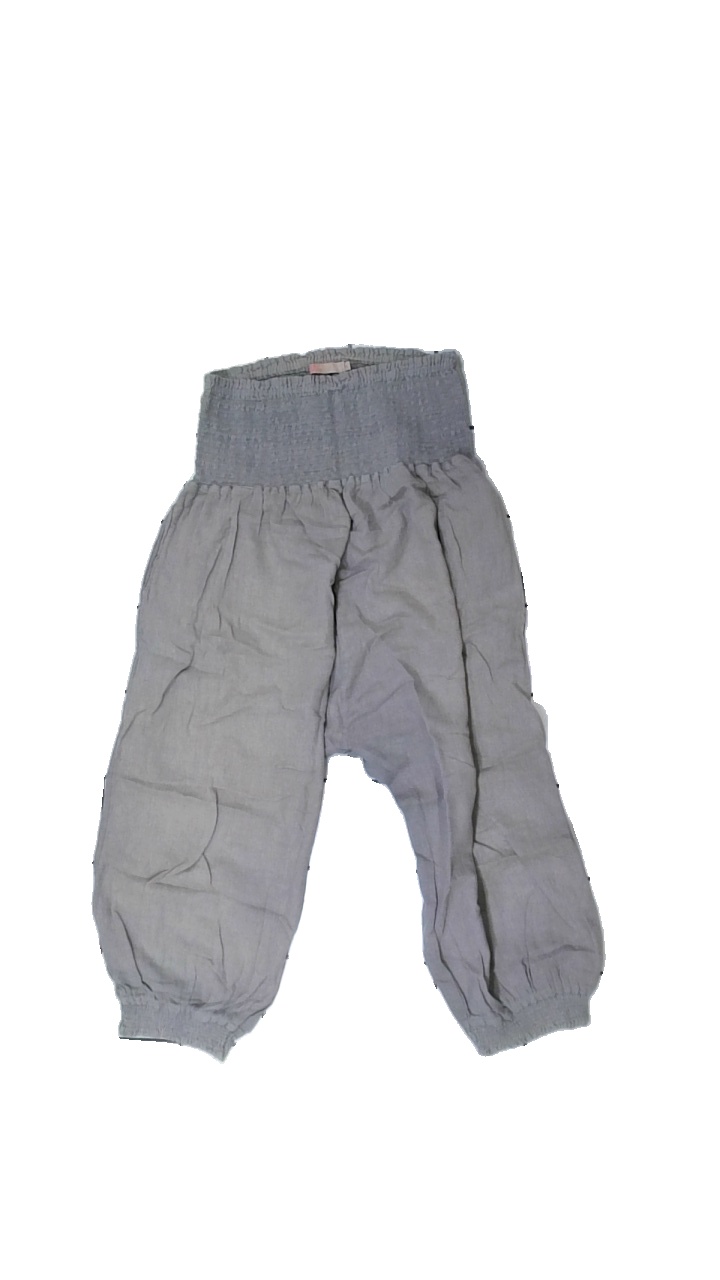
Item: Shorts (Ladies)
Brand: Saint Tropez
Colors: Beige
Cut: Regular
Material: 100% cotton
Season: All
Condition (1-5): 3
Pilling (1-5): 2
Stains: Minor
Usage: Export
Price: <50